Water clarity

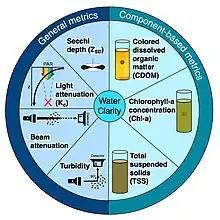
Metrics used to measure water clarity.

Water clarity is measured using multiple techniques. These measurements include: Secchi depth, light attenuation, turbidity, beam attenuation, absorption by colored dissolved organic matter, the concentration of chlorophyll-a pigment, and the concentration of total suspended solids. Clear water generally has a deep Secchi depth, low light attenuation (deeper light penetration), low turbidity, low beam attenuation, and low concentrations of dissolved substances, chlorophyll-a, and/or total suspended solids. More turbid water generally has a shallow Secchi depth, high light attenuation (less light penetration to depth), high turbidity, high beam attenuation, and high concentrations of dissolved substances, chlorophyll-a, and/or total suspended solids.